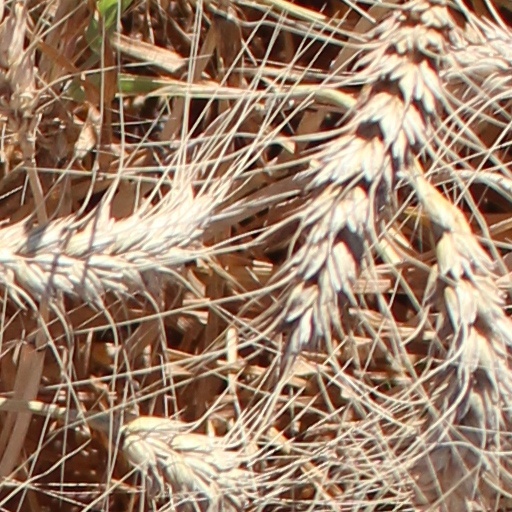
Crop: wheat